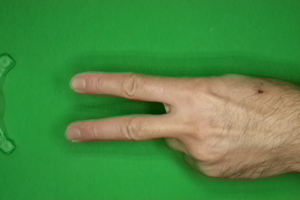
Label: scissors